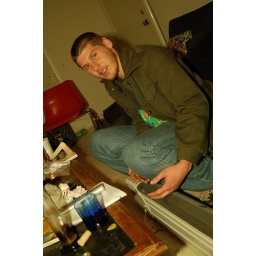
Two layers yellow tissue taped paper over Vivitar flash.